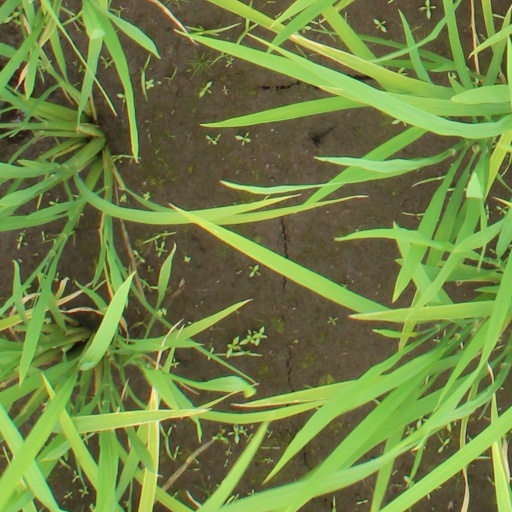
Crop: rice